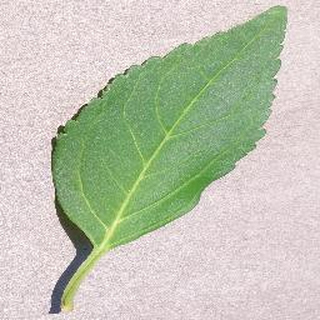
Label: healthy_cherry